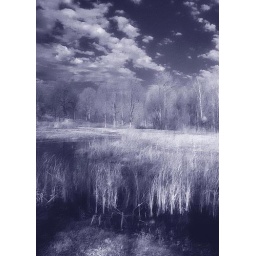
Infrared black &amp;amp; white photo of lake and field at Missouri Arboretum, near Route 66 and Interstate 44.